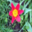
Label: tulip